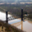
Label: bridge